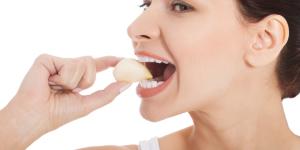
beneficios de comer ajo crudo en ayunas